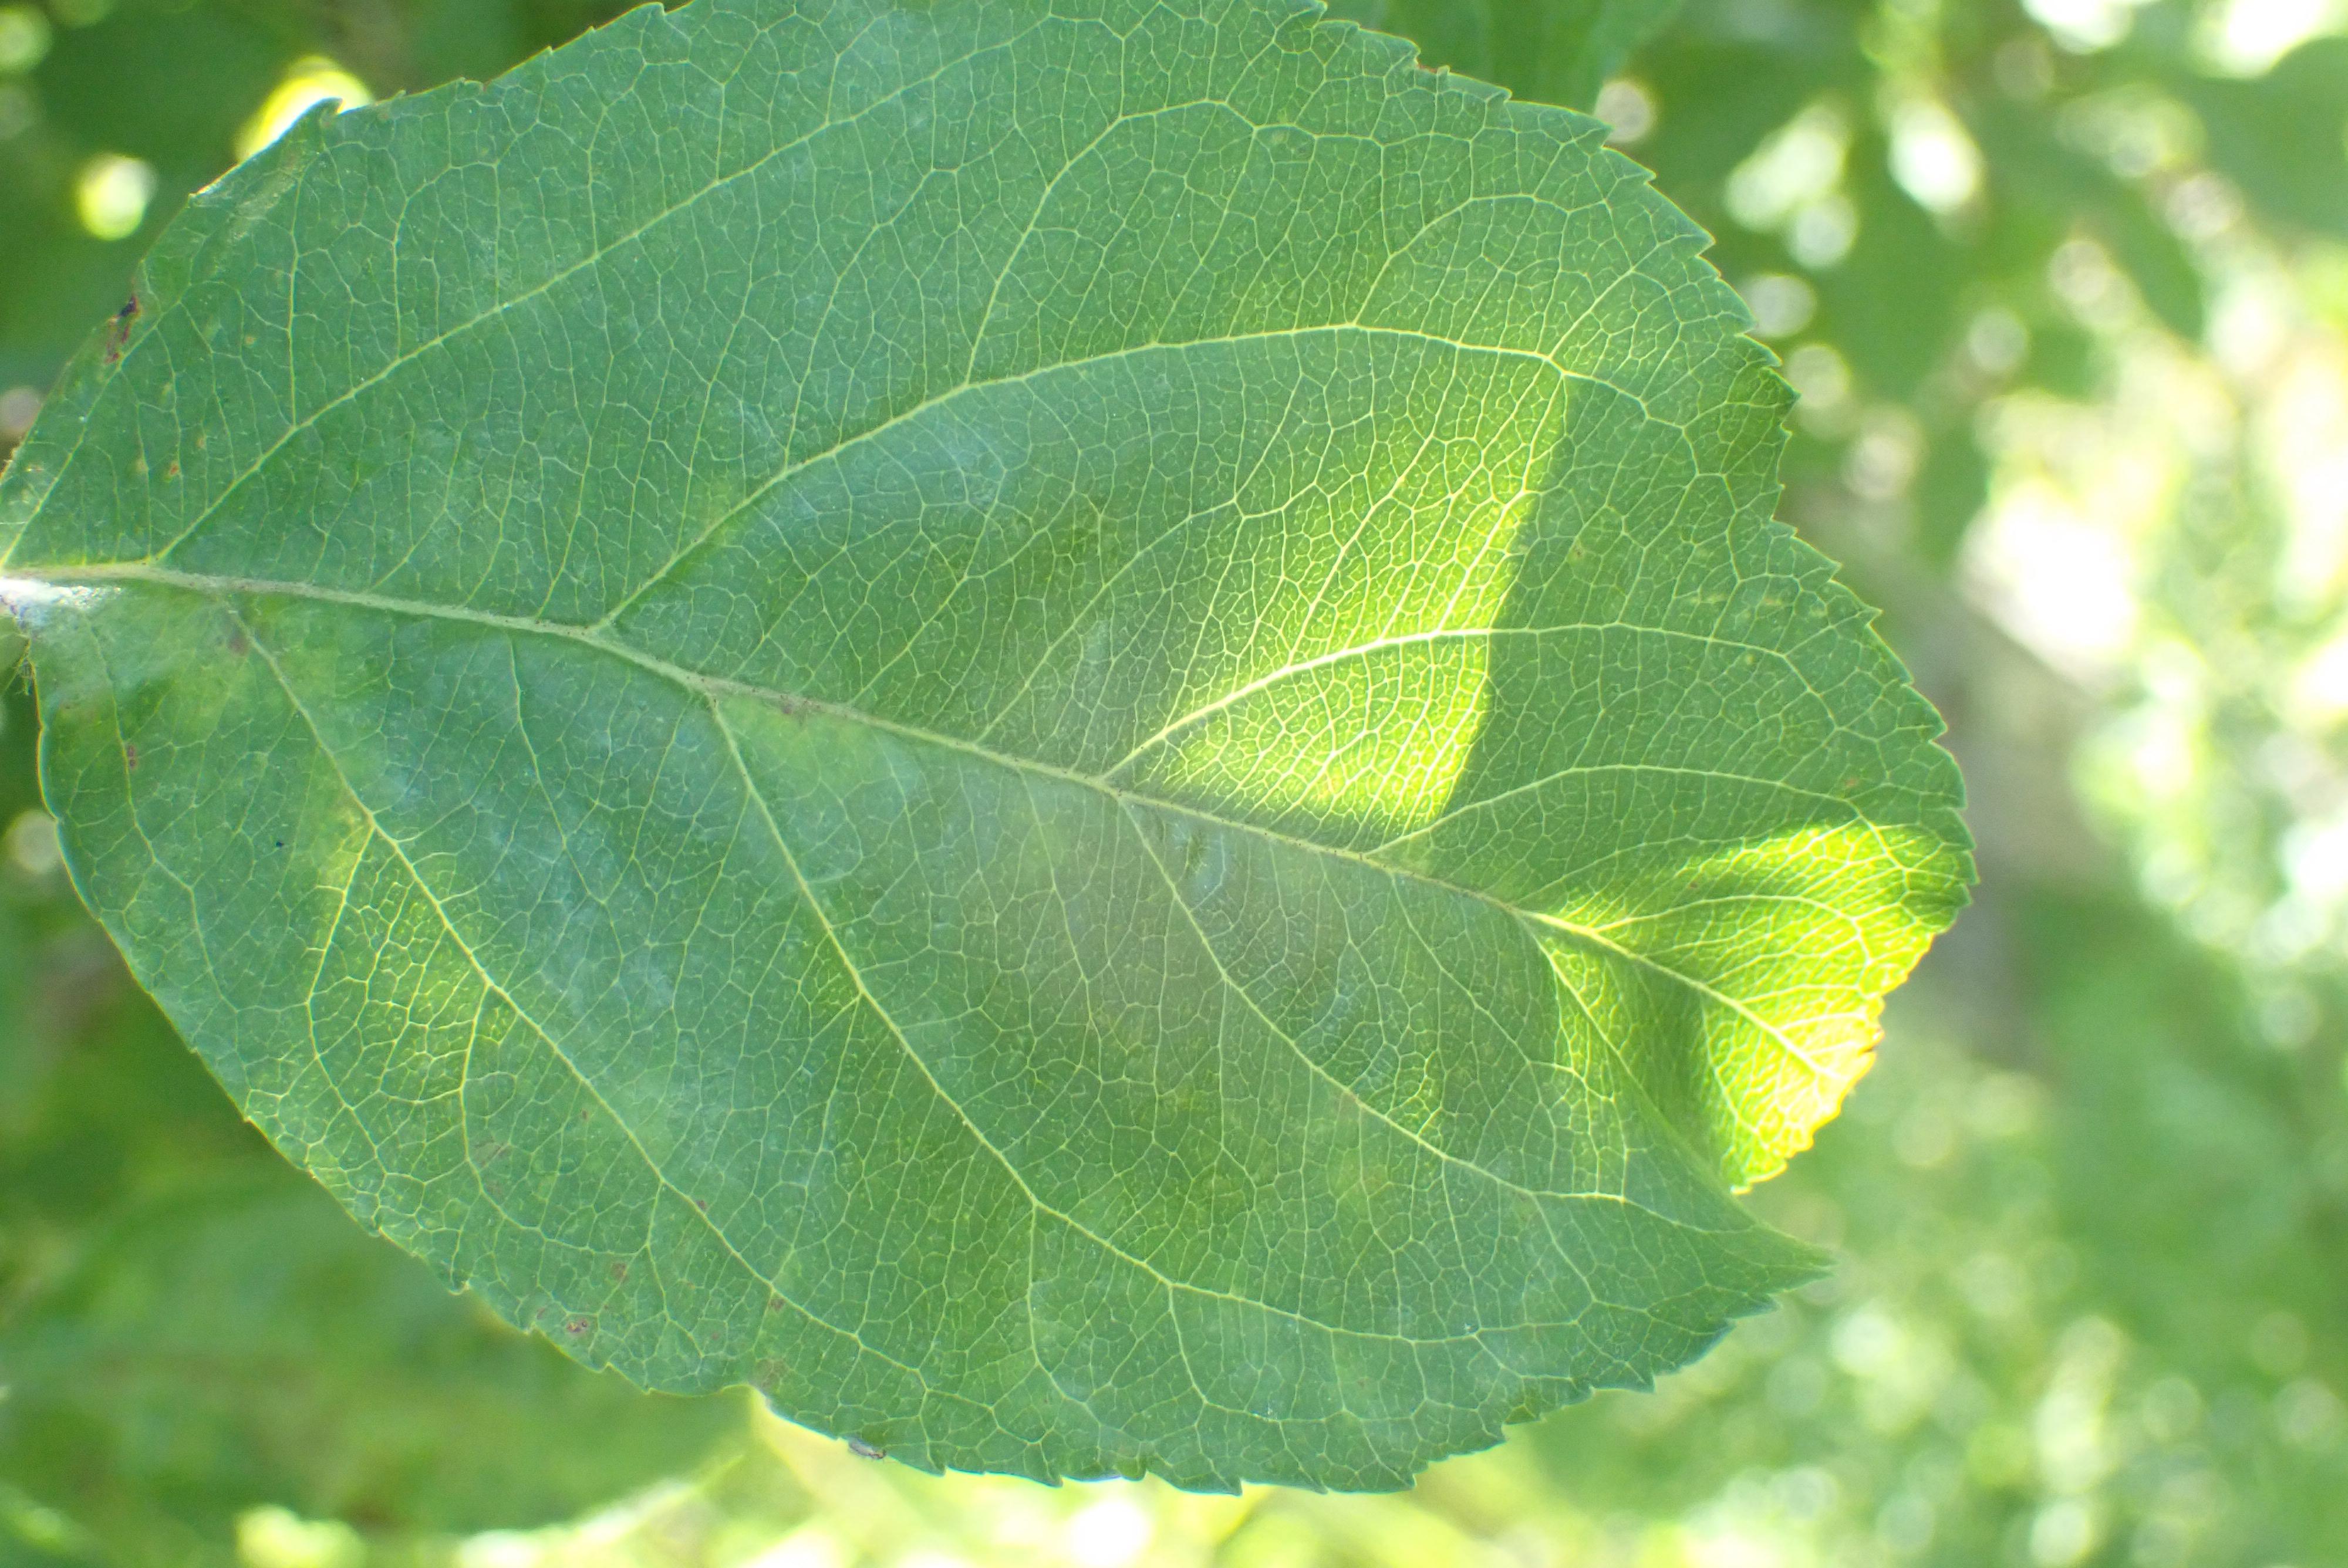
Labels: scab